Valentín Paniagua

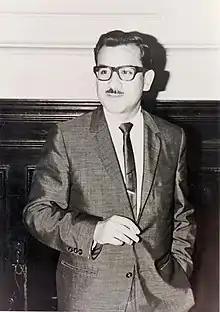
Paniagua in the 1960s

Valentín Toribio Demetrio Agustin Paniagua Corazao (23 September 1936 – 16 October 2006) was a Peruvian lawyer and politician who briefly served as 55th President of Peru from 2000 to 2001. Elected President of Congress on 16 November 2000, he ascended to the presidency as incumbent Alberto Fujimori and both his Vice Presidents resigned by 22 November 2000.